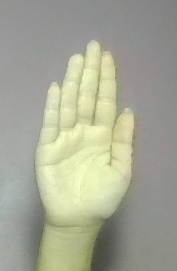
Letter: seen